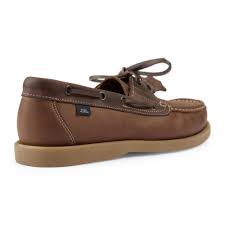
Label: Boat